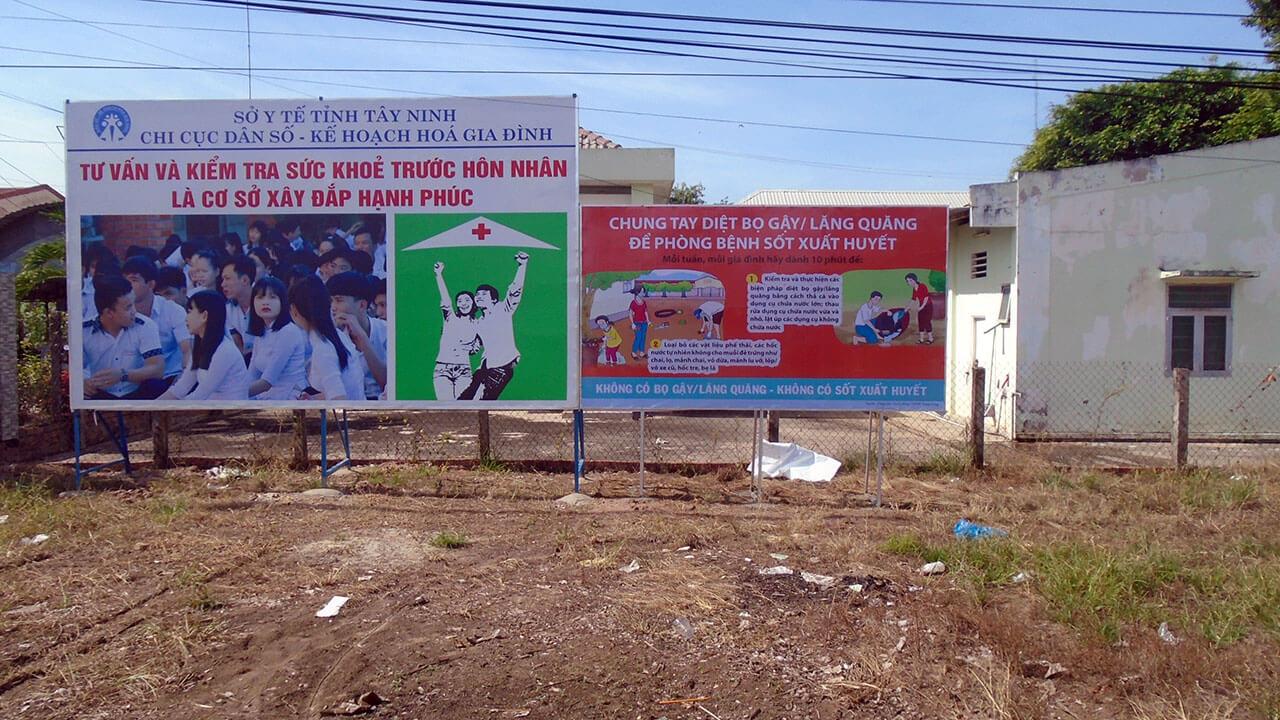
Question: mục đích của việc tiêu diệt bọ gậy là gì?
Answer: mục đích của việc tiêu diệt bọ gậy nhằm phòng bệnh sốt xuất huyết